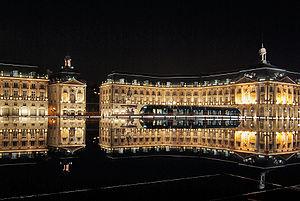
Bordeaux, place de la bourse avec tram, vue avec le miroir d´eau au premier plan
Luc Robène est un historien français né le 14 octobre 1962 à Bordeaux en Gironde. Spécialiste d'histoire du sport, il est professeur à l'université de Bordeaux depuis septembre 2013, après avoir enseigné à l'Unité de formation et de recherche en activités physiques et sportive de l'université de Rennes où il était chercheur dans l'équipe d'accueil 4636 Violences, Identités, Politiques et Sports.
La place de la Bourse de Bordeaux, à l'origine baptisée place Royale, a été réalisée sous les intendances de Boucher et Tourny, par les architectes du roi Jacques Gabriel et son fils Ange-Jacques Gabriel, entre 1730 et 1755.